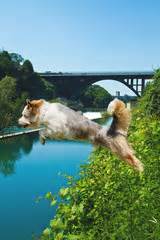
Label: dog